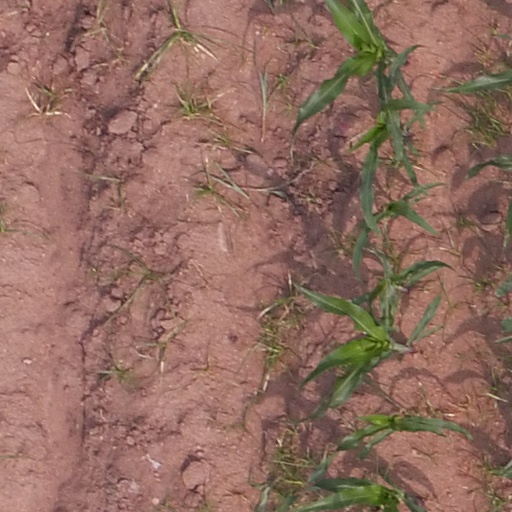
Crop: maize; corn